Ben Zhairi

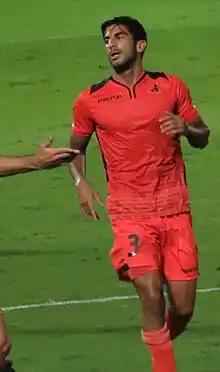
Zhairi playing for Bnei Yehuda in 2015

Ben Zhairi (born 17 May 1992) is an Israeli former footballer who plays as a left back.